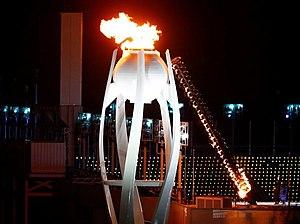
La flamme olympique, appelée aussi torche olympique ou flambeau olympique bien que le Comité international olympique fasse une distinction entre ces termes, est un symbole de l'idéal olympique. Elle fait partie du cérémonial des Jeux olympiques : allumage puis relais de la flamme olympique, le dernier relayeur faisant le tour du stade avant de rejoindre une vasque qu'il embrase grâce à sa torche.